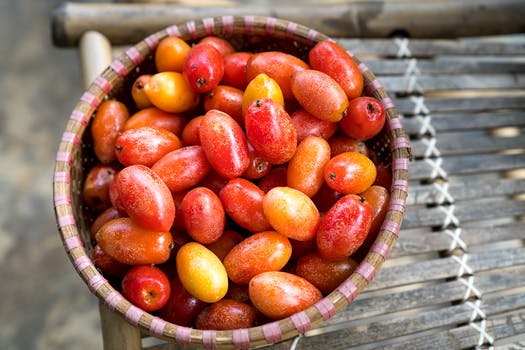
Label: No Watermark